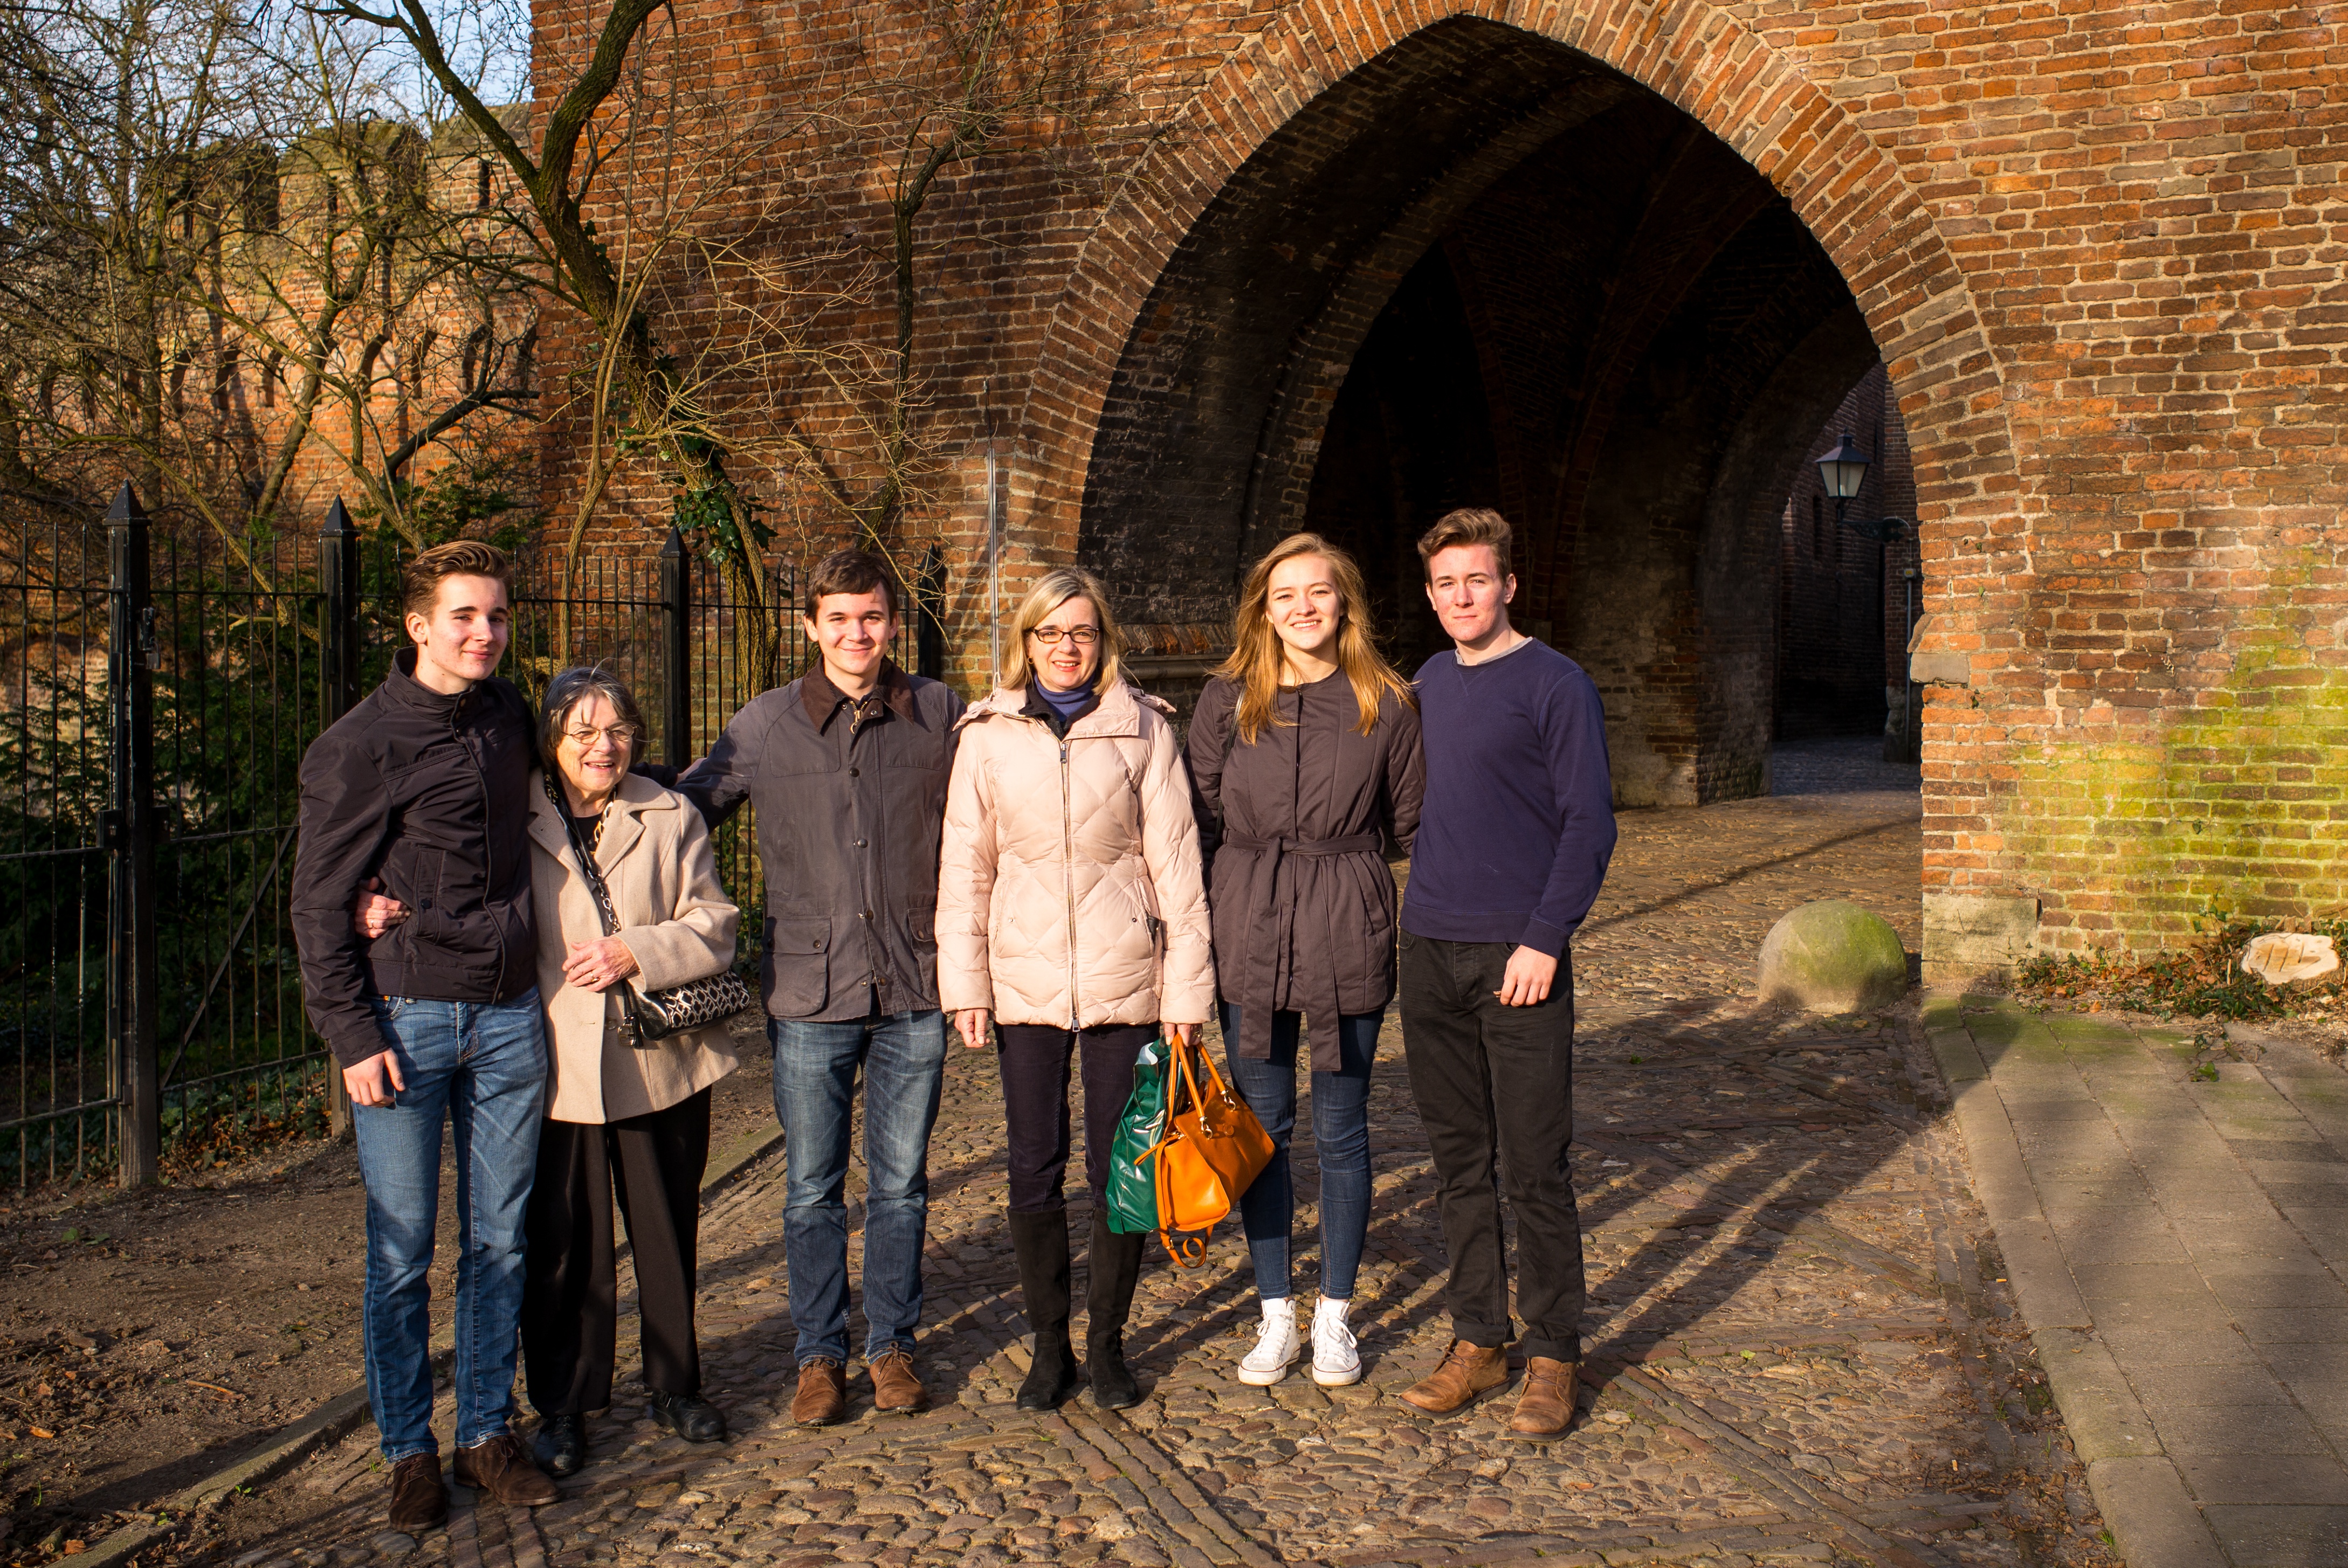
winter, people, street, town, tourism, holland, netherlands, m, dutch, photograph, 28, leica, 240, summicron, gelderland, zutphen, portraitold